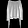
Label: Pullover